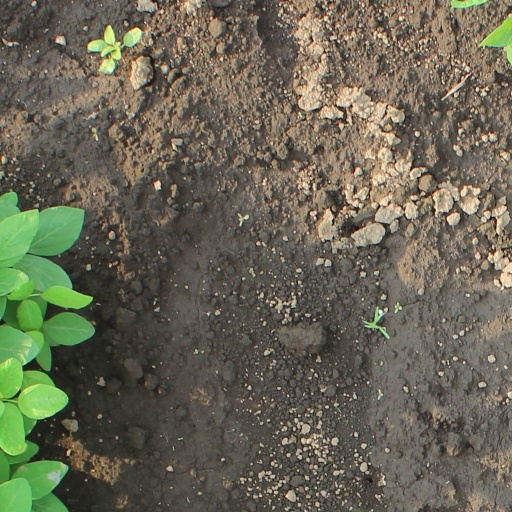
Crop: soybean